Alejandro Toledo

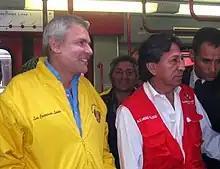
President Toledo with Lima mayor Luis Castañeda Lossio

Under Toledo's predecessor, Fujimori, the governing authority in Peru was condensed and centralized. A Fujimori-dominated congress passed a new constitution in 1993, which consolidated the bicameral legislature into a unicameral legislature with a single national district. Under Fujimori local governments retained minimal legal authority including fees for utilities, basic civil registries, and management of public spaces and markets.